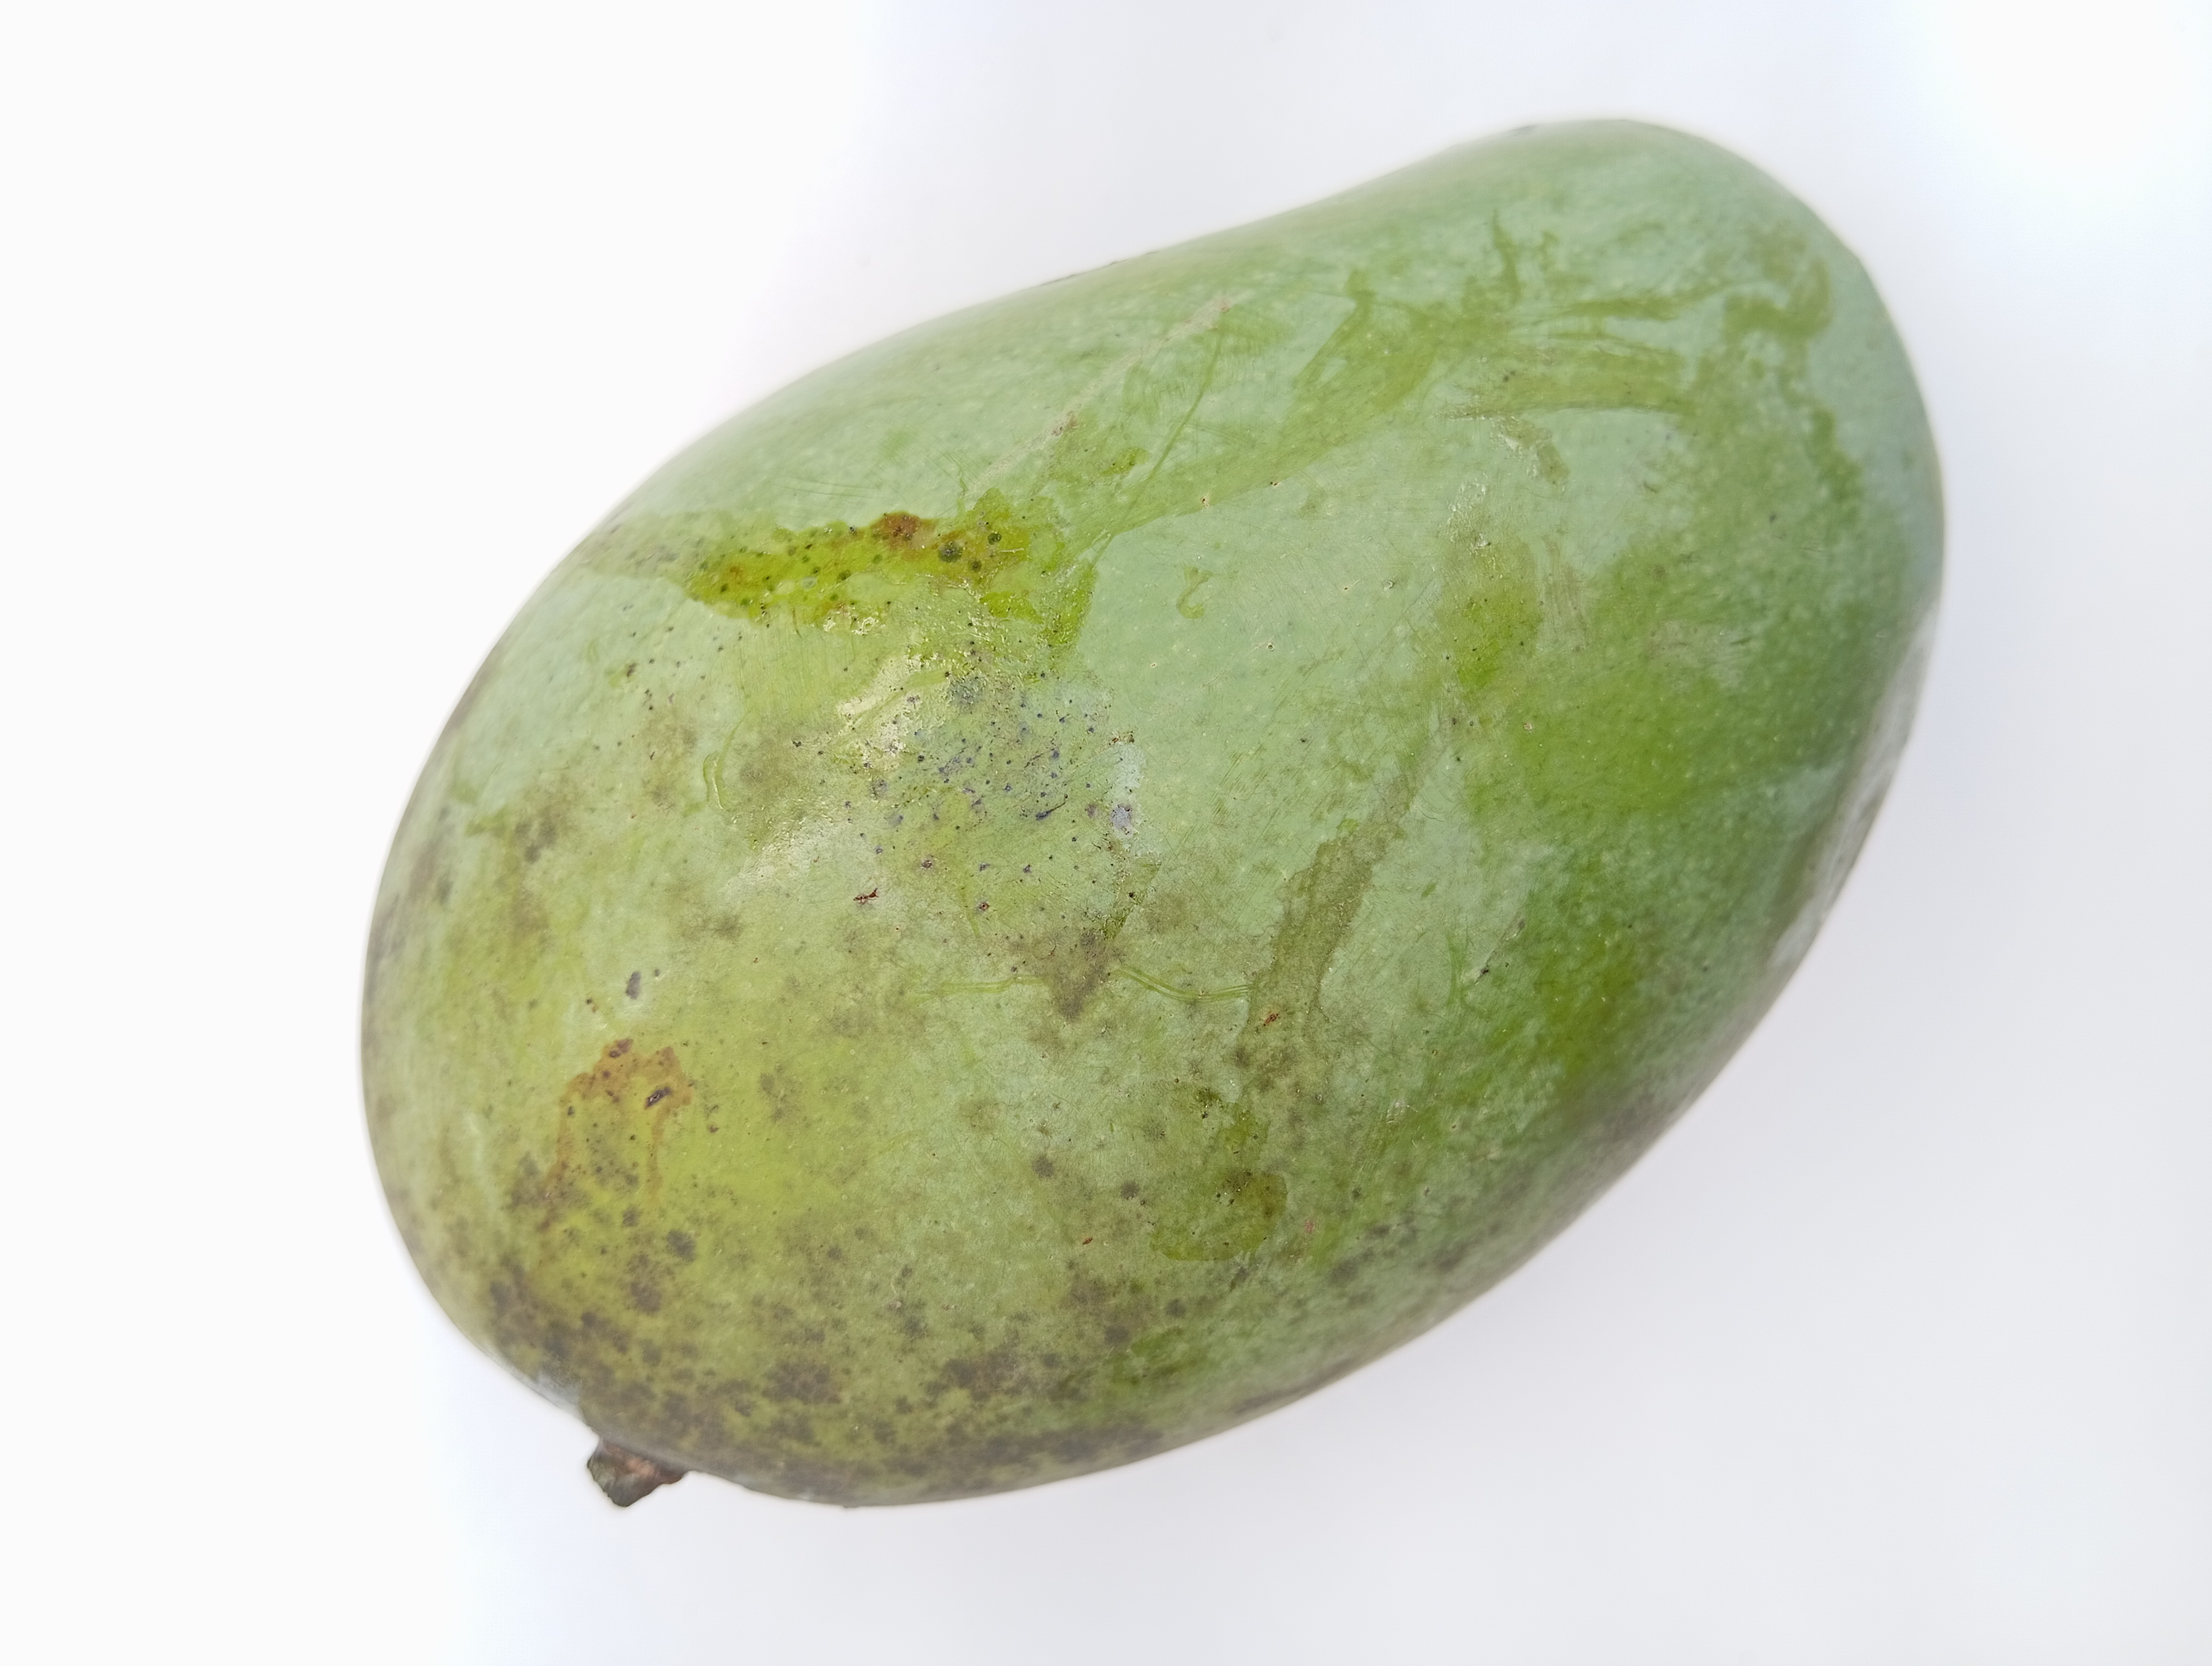
Mango variety: Amrapali